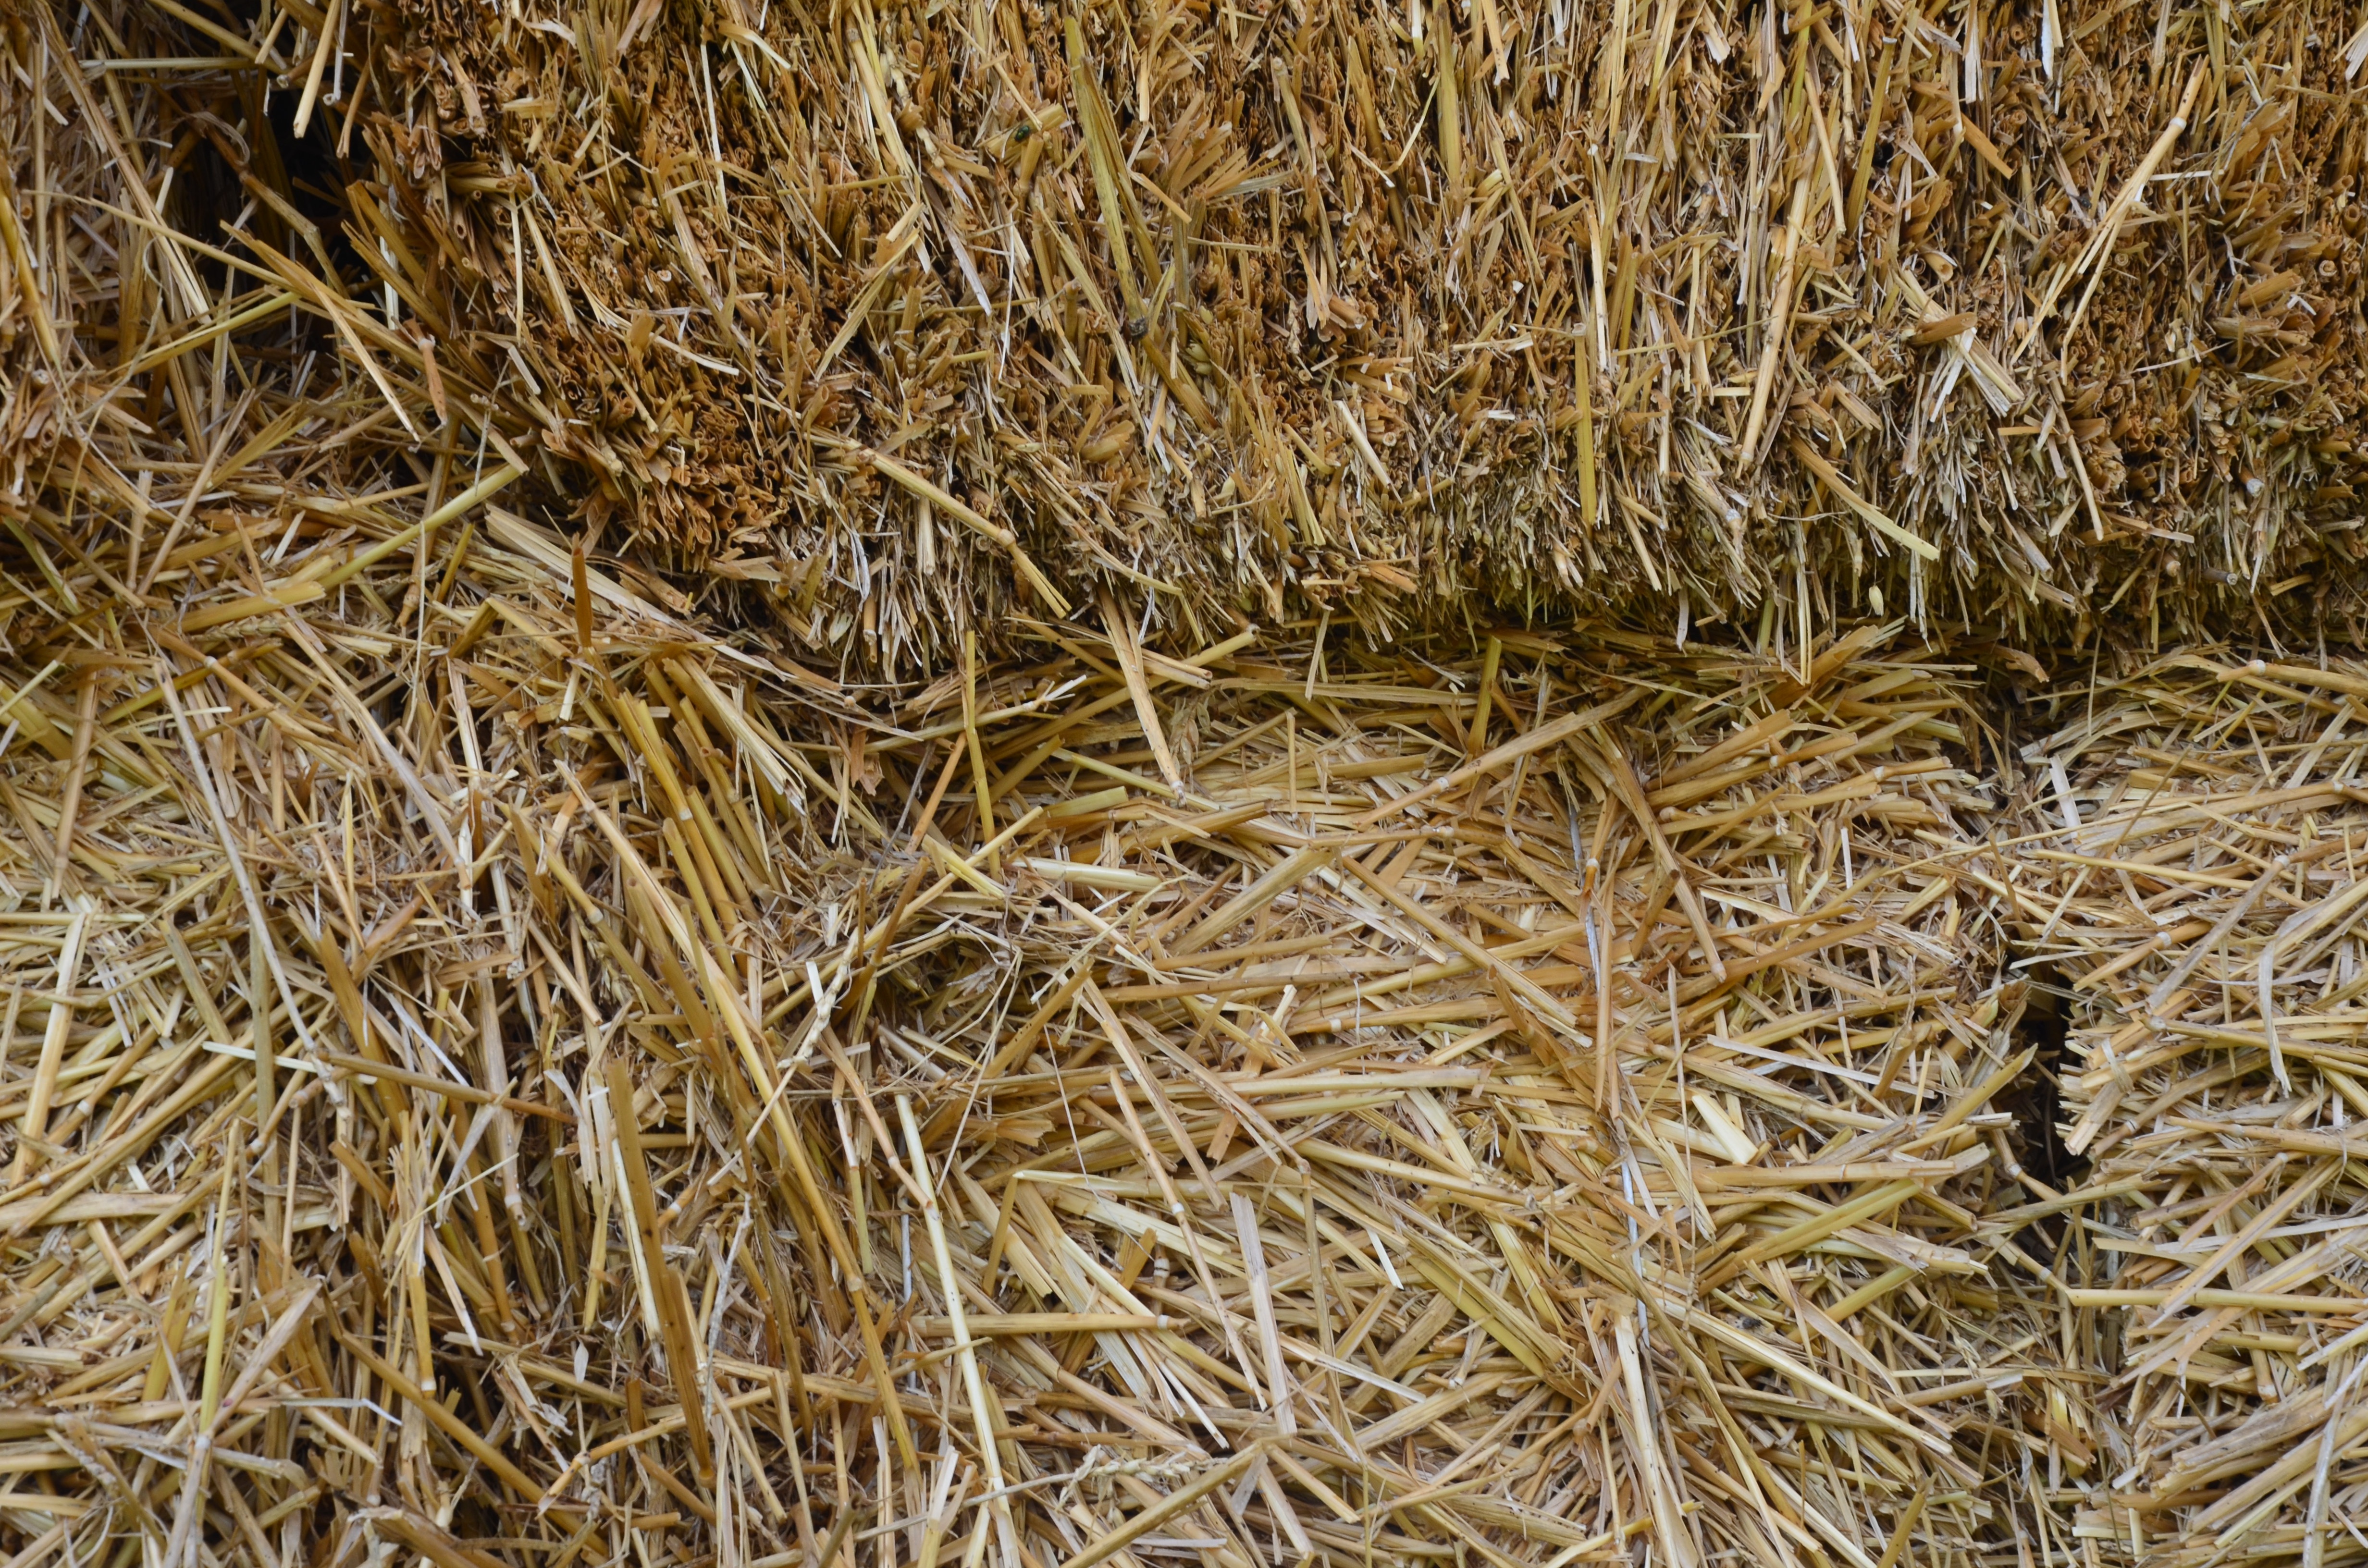
nature, grass, branch, plant, hay, bale, field, farm, texture, food, harvest, crop, soil, agriculture, textured, straw, cereals, grass family, phragmites